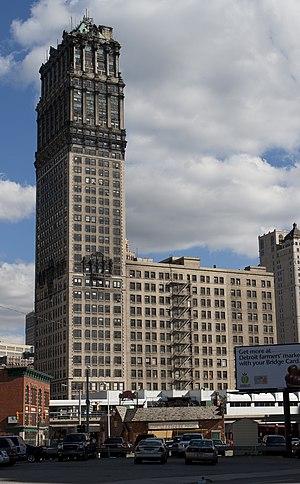
La Book Tower est un gratte-ciel de bureaux de 145 mètres de hauteur construit à Détroit de 1916 à 1926 dans un Style Beaux-Arts.